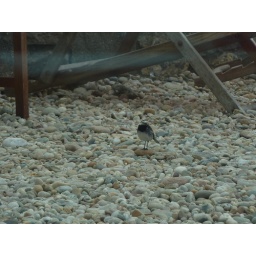
Tayinloan is a village on the western coast of the peninsula of Kintyre in Scotland. The bird is a Pied Wagtail (&amp;quot;Motacilla alba&amp;quot;)